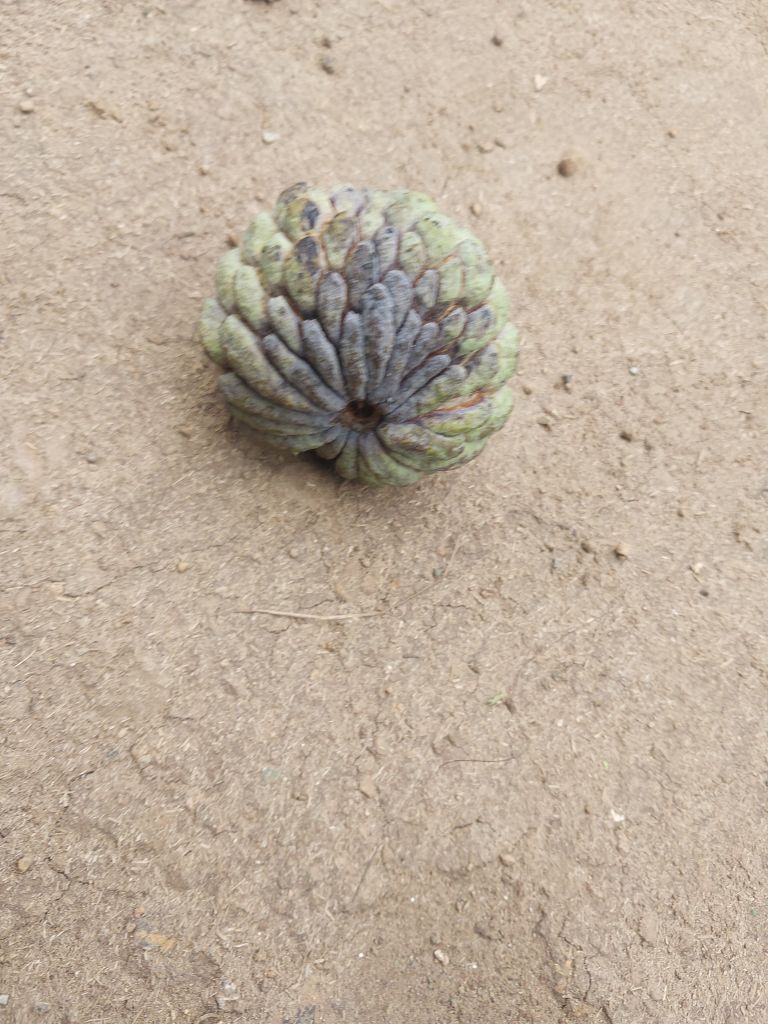
Disease label: Blank Canker